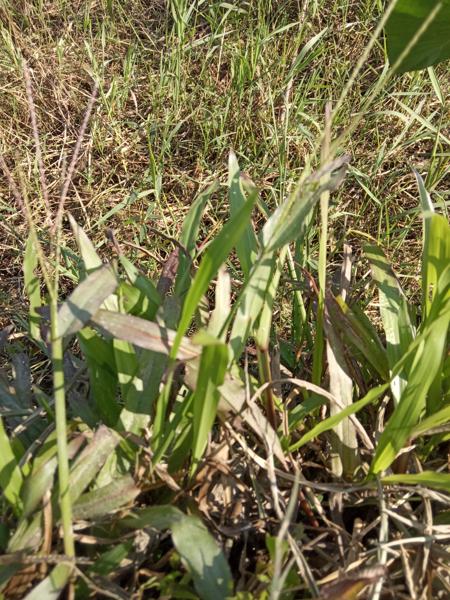
Weed species: Paspalum scrobiculatum